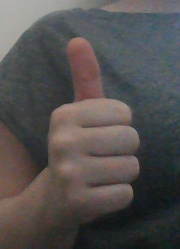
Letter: aleff